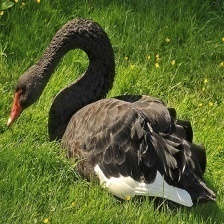
Species: BLACK SWAN
Scientific name: CYGNUS ATRATUS
ImageNet parent category: black_swan